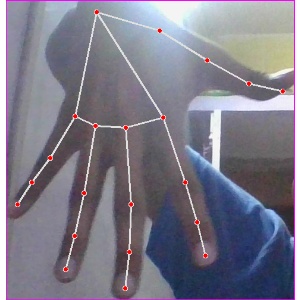
अक्षर: ढ